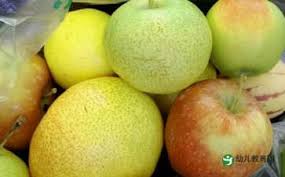
Waste category: biological